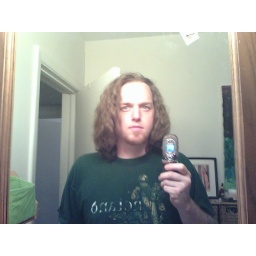
mirror in the bathroom